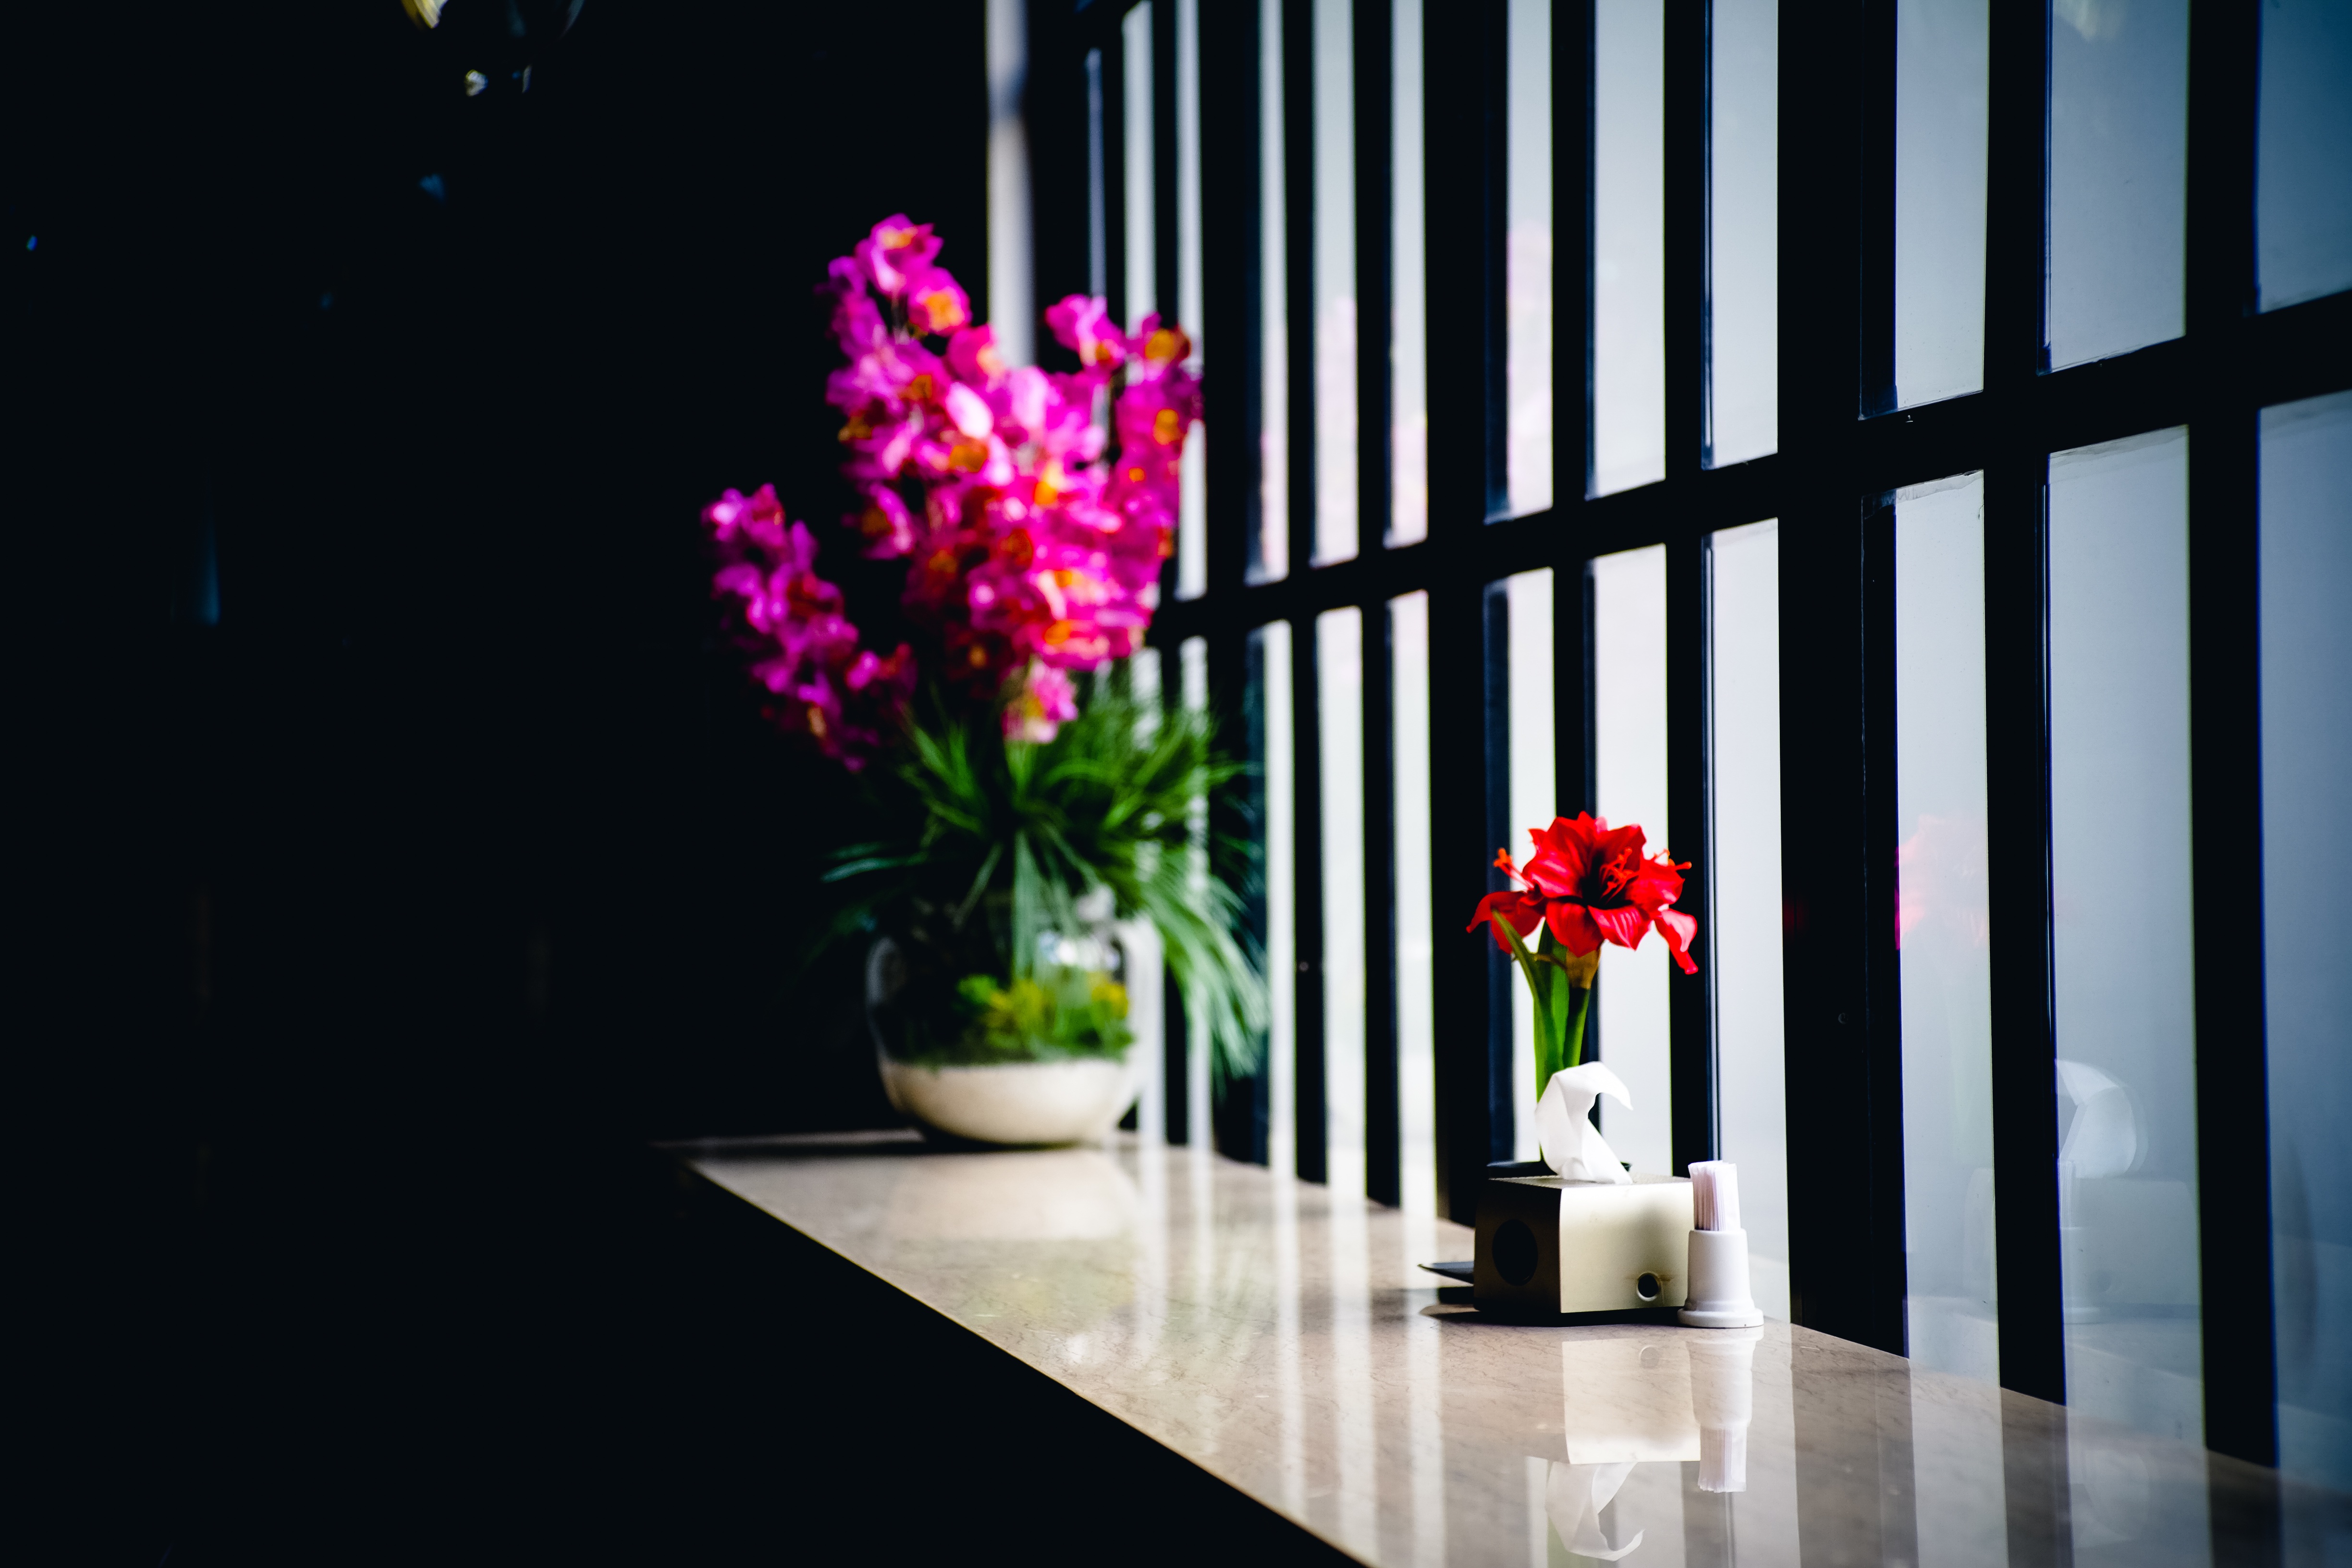
light, color, lighting, interior design, design, modern art